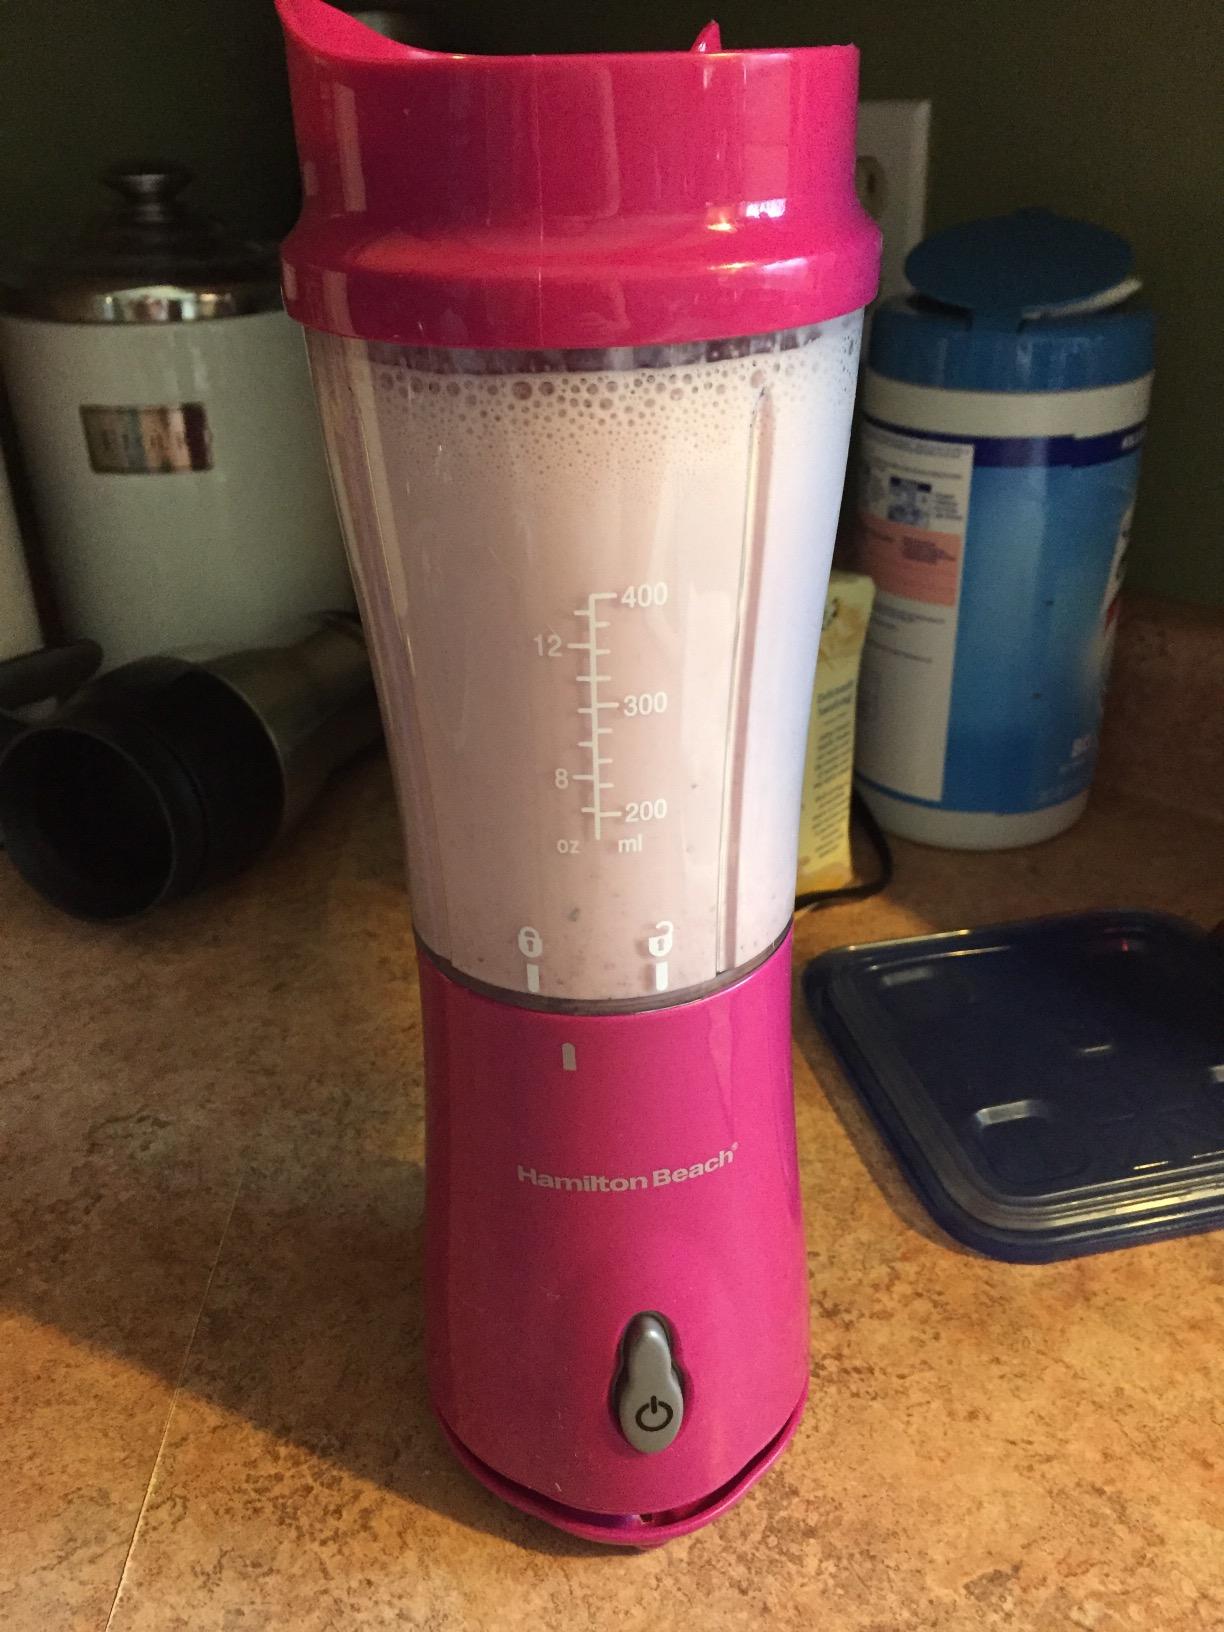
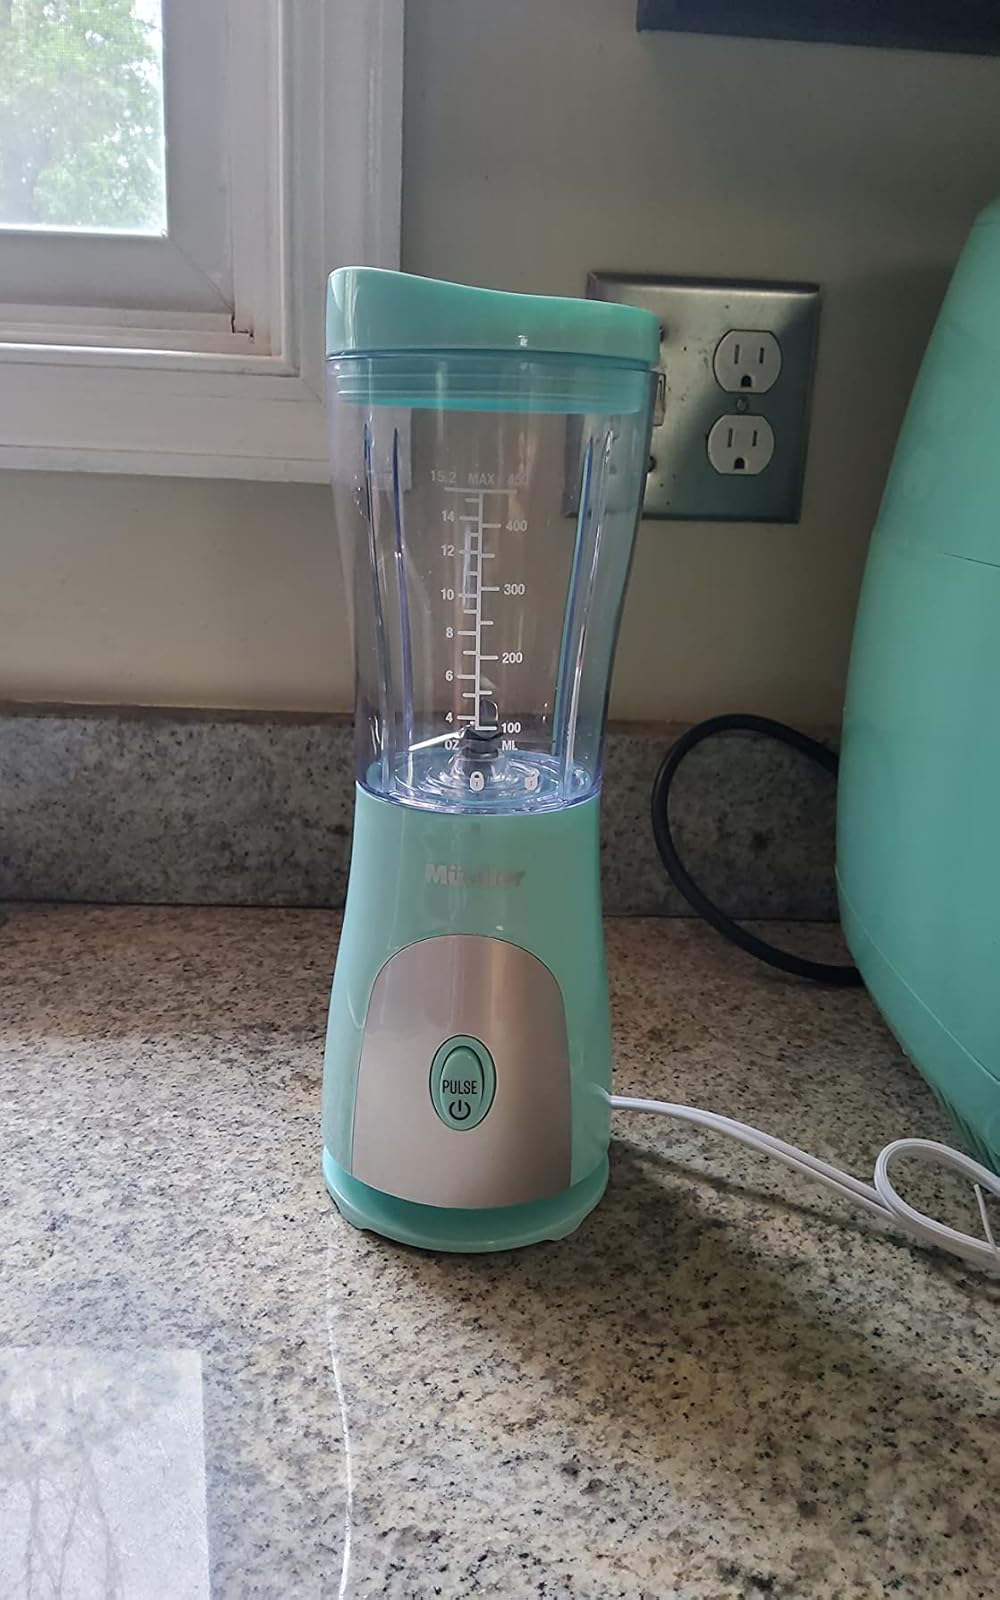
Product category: items_blender
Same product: no